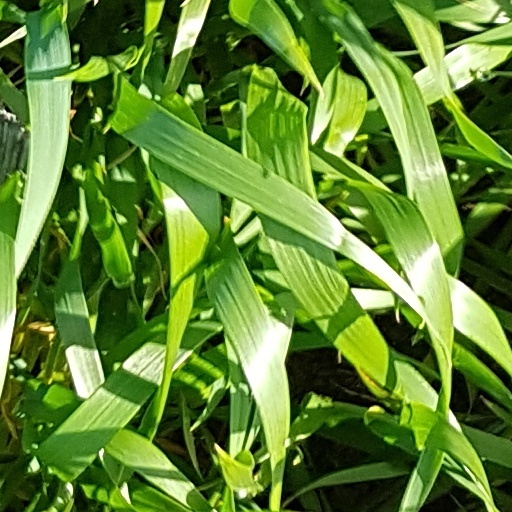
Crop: wheat